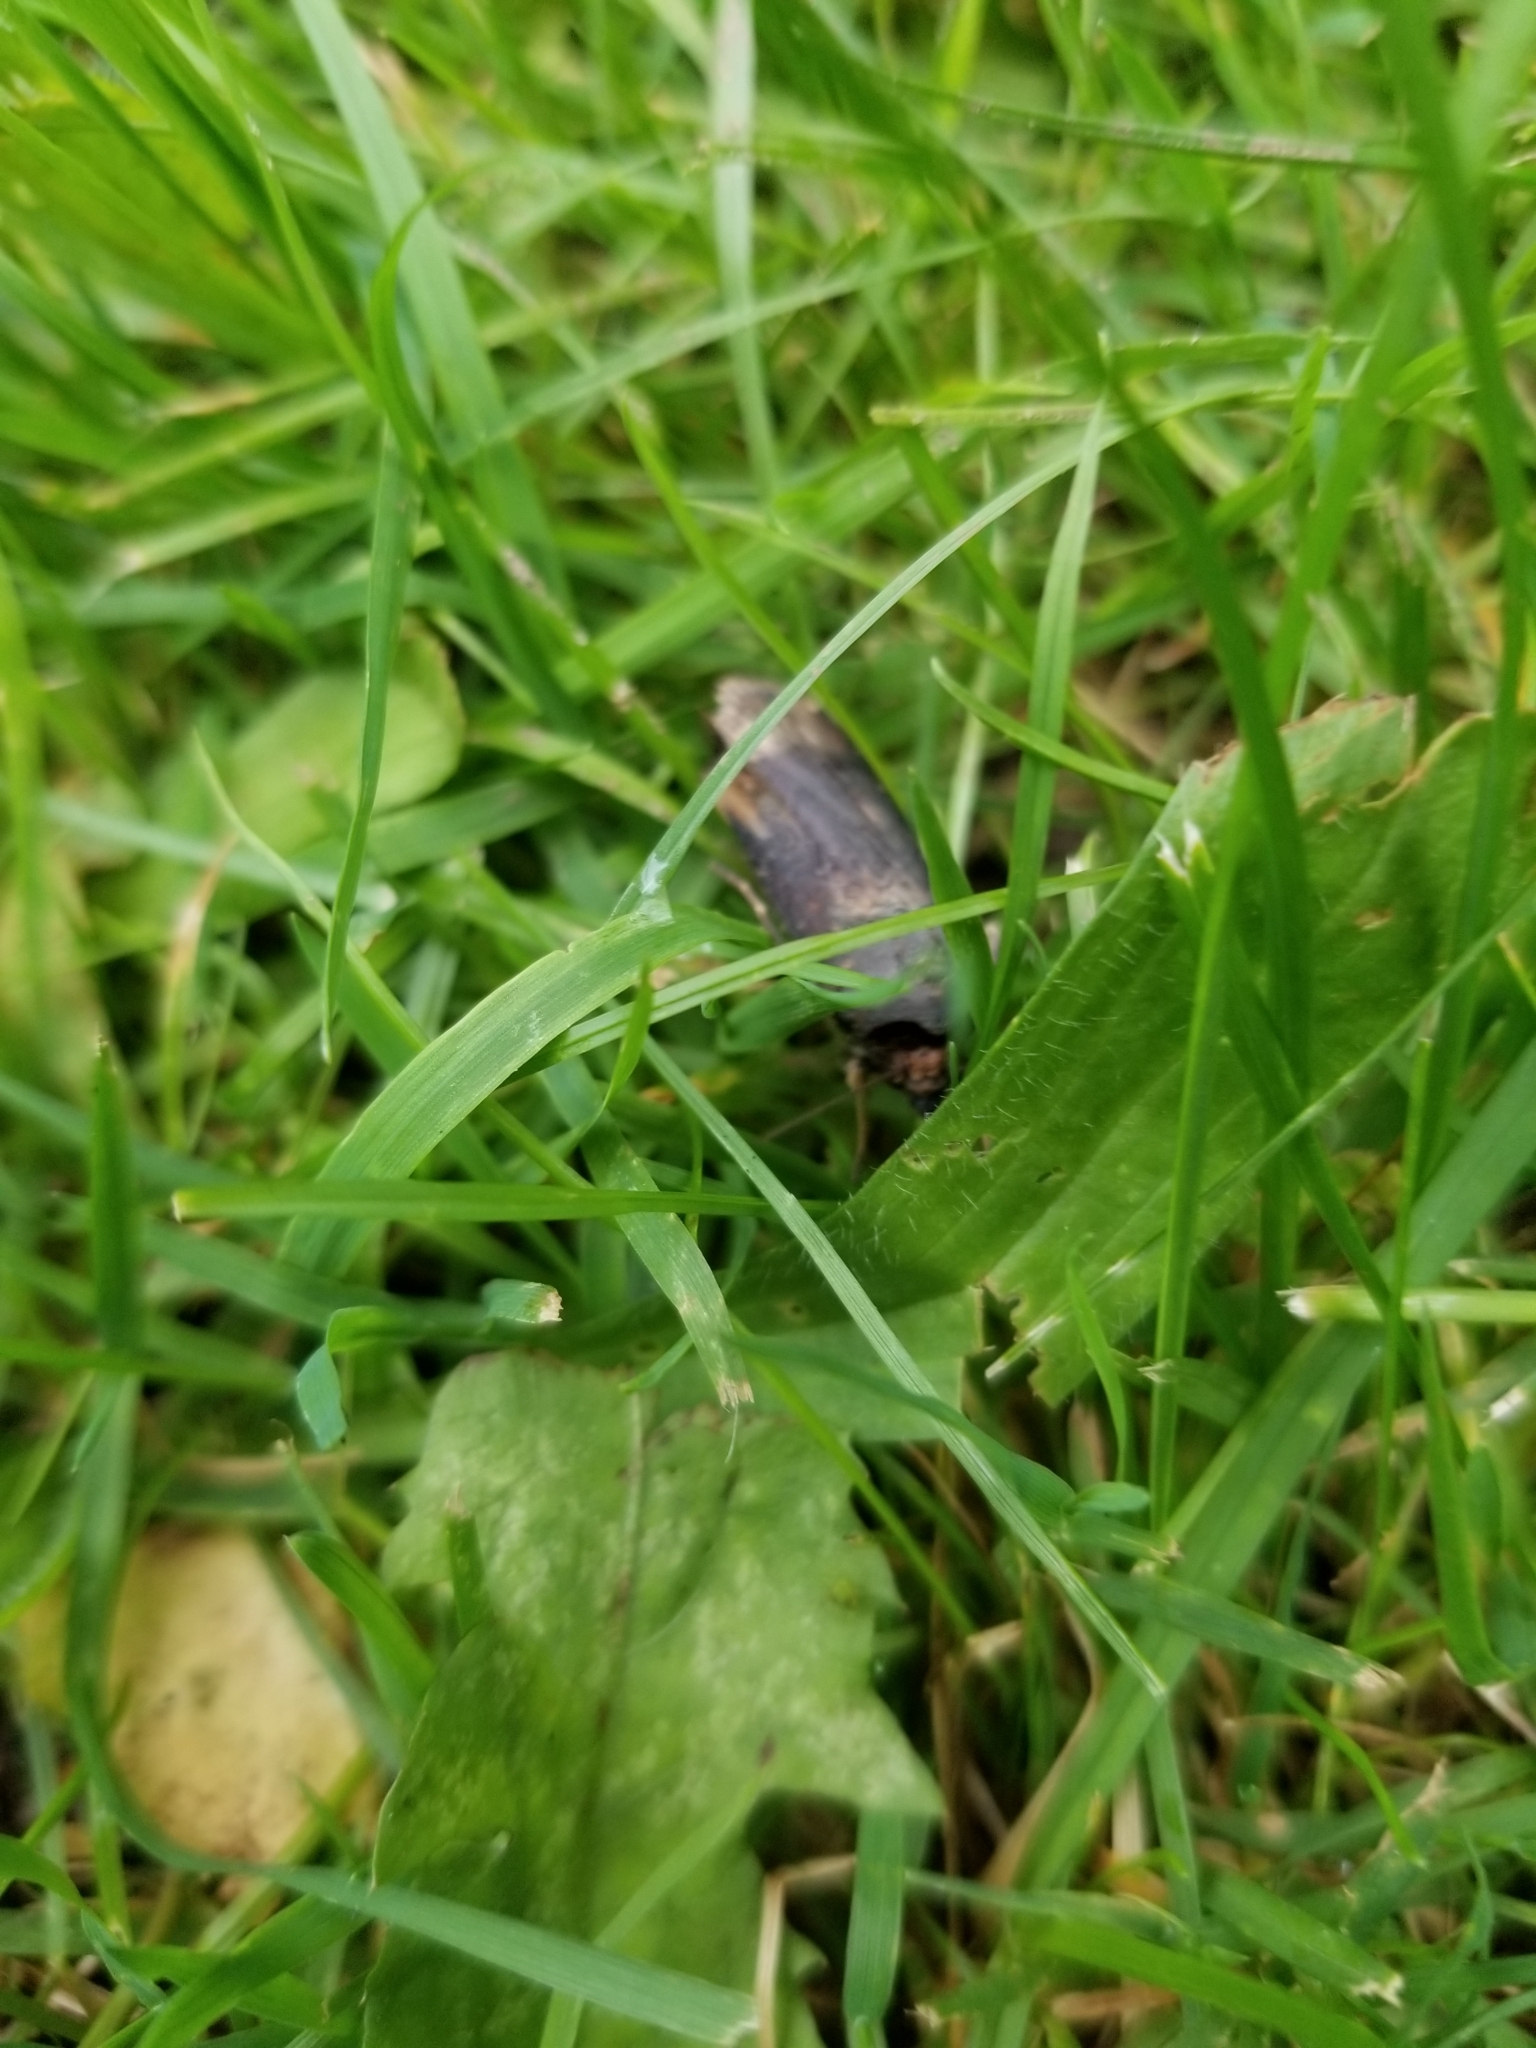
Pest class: cutworms